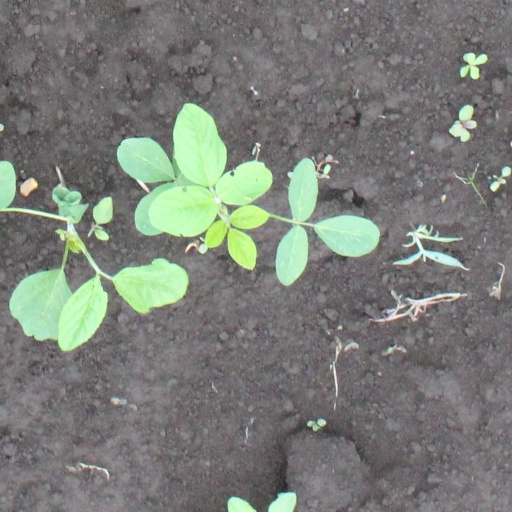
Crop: soybean